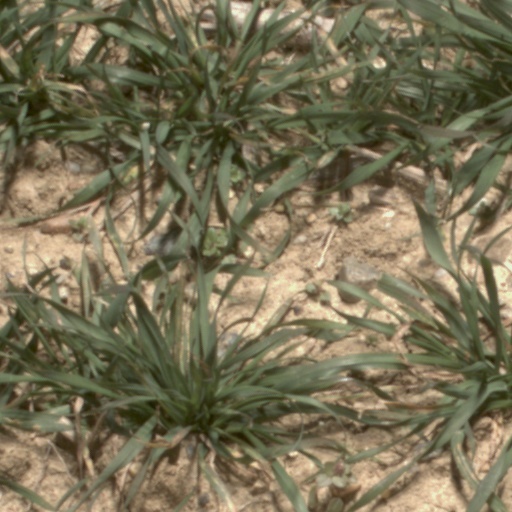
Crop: wheat